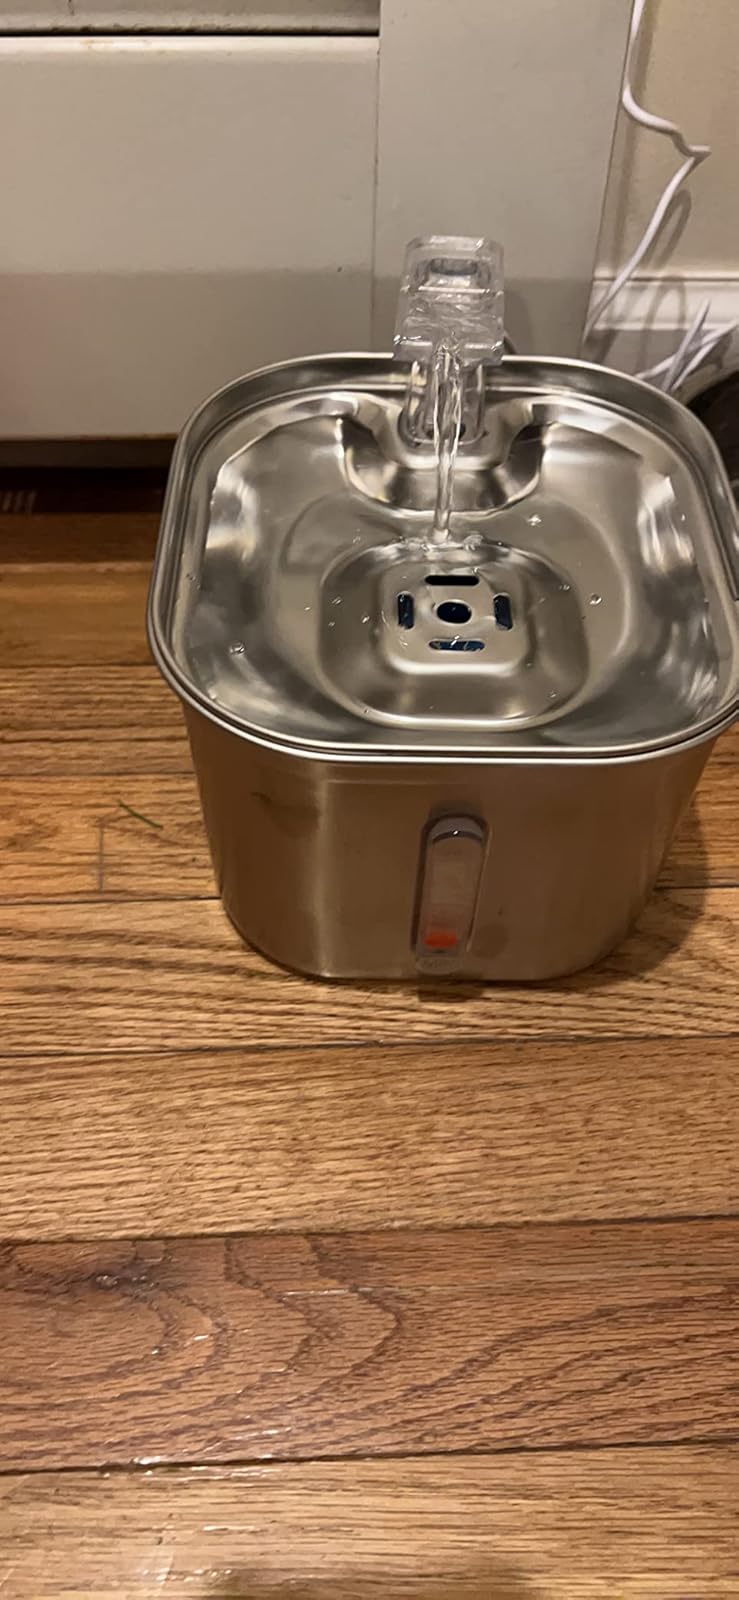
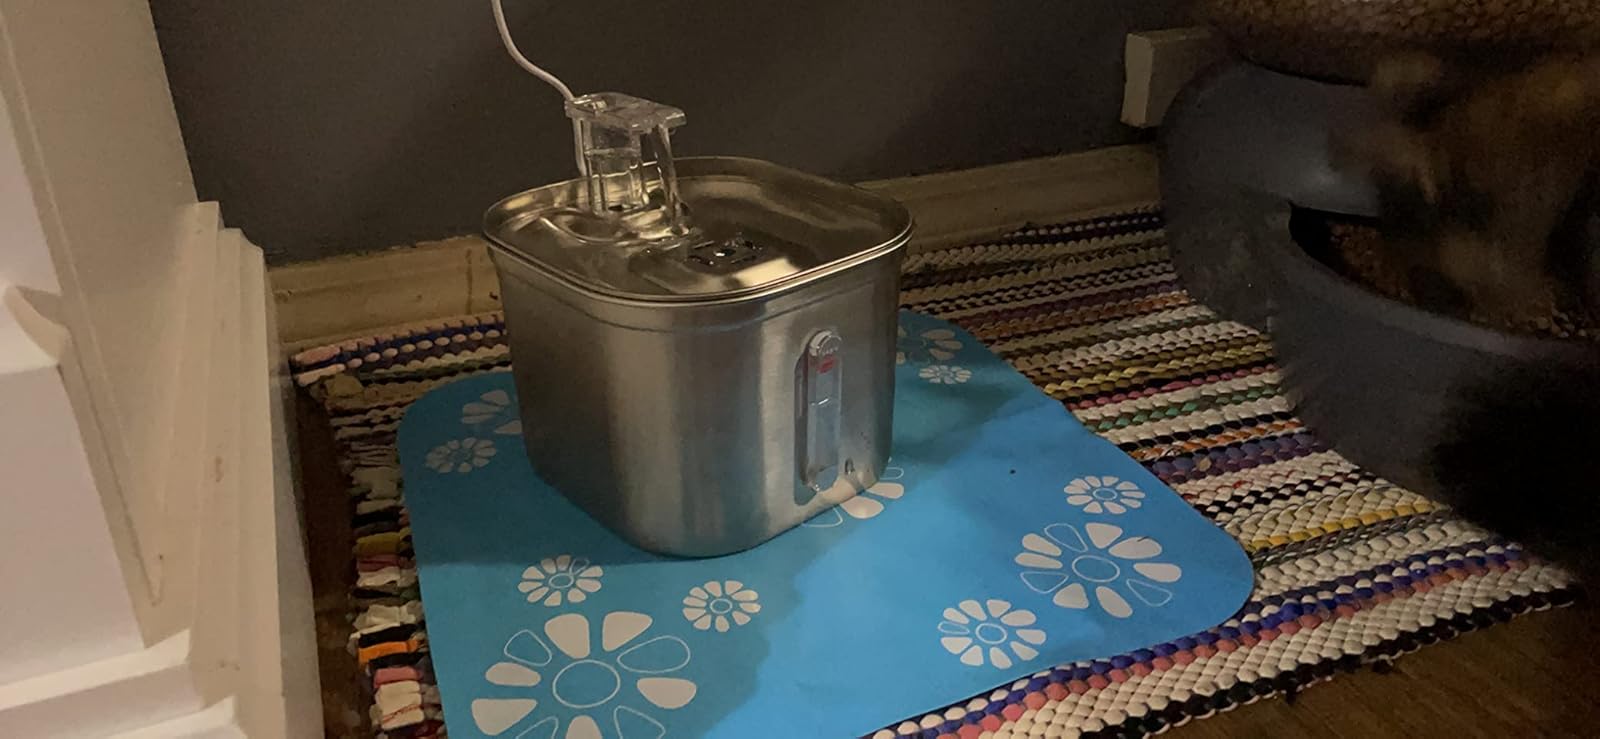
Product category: items_bowl
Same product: yes